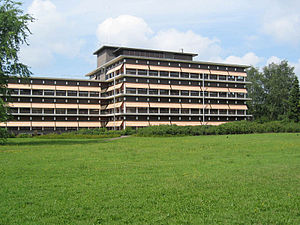
Drenthe / Politik
Provinsrådsbygningen i Assen.
Drenthe er en nederlandsk provins, beliggende i den nordøstlige del af Nederlandene.